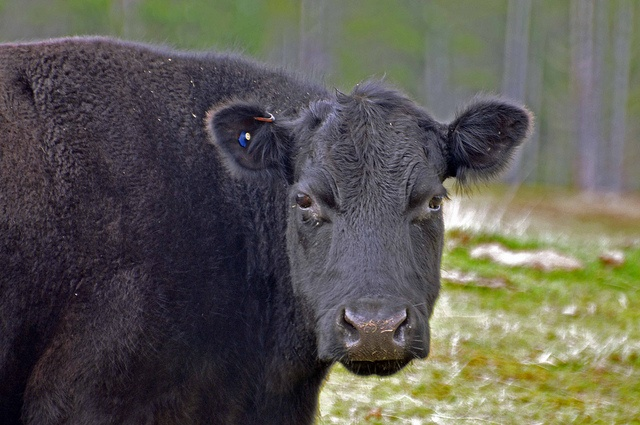
The black cow has a blue tag on it's ear.
A black cow with an ear tag looking over its shoulder.
Black cow stands and look towards the camera
Black cow standing in grassy field near forest.
A black cow looks directly at the camera.